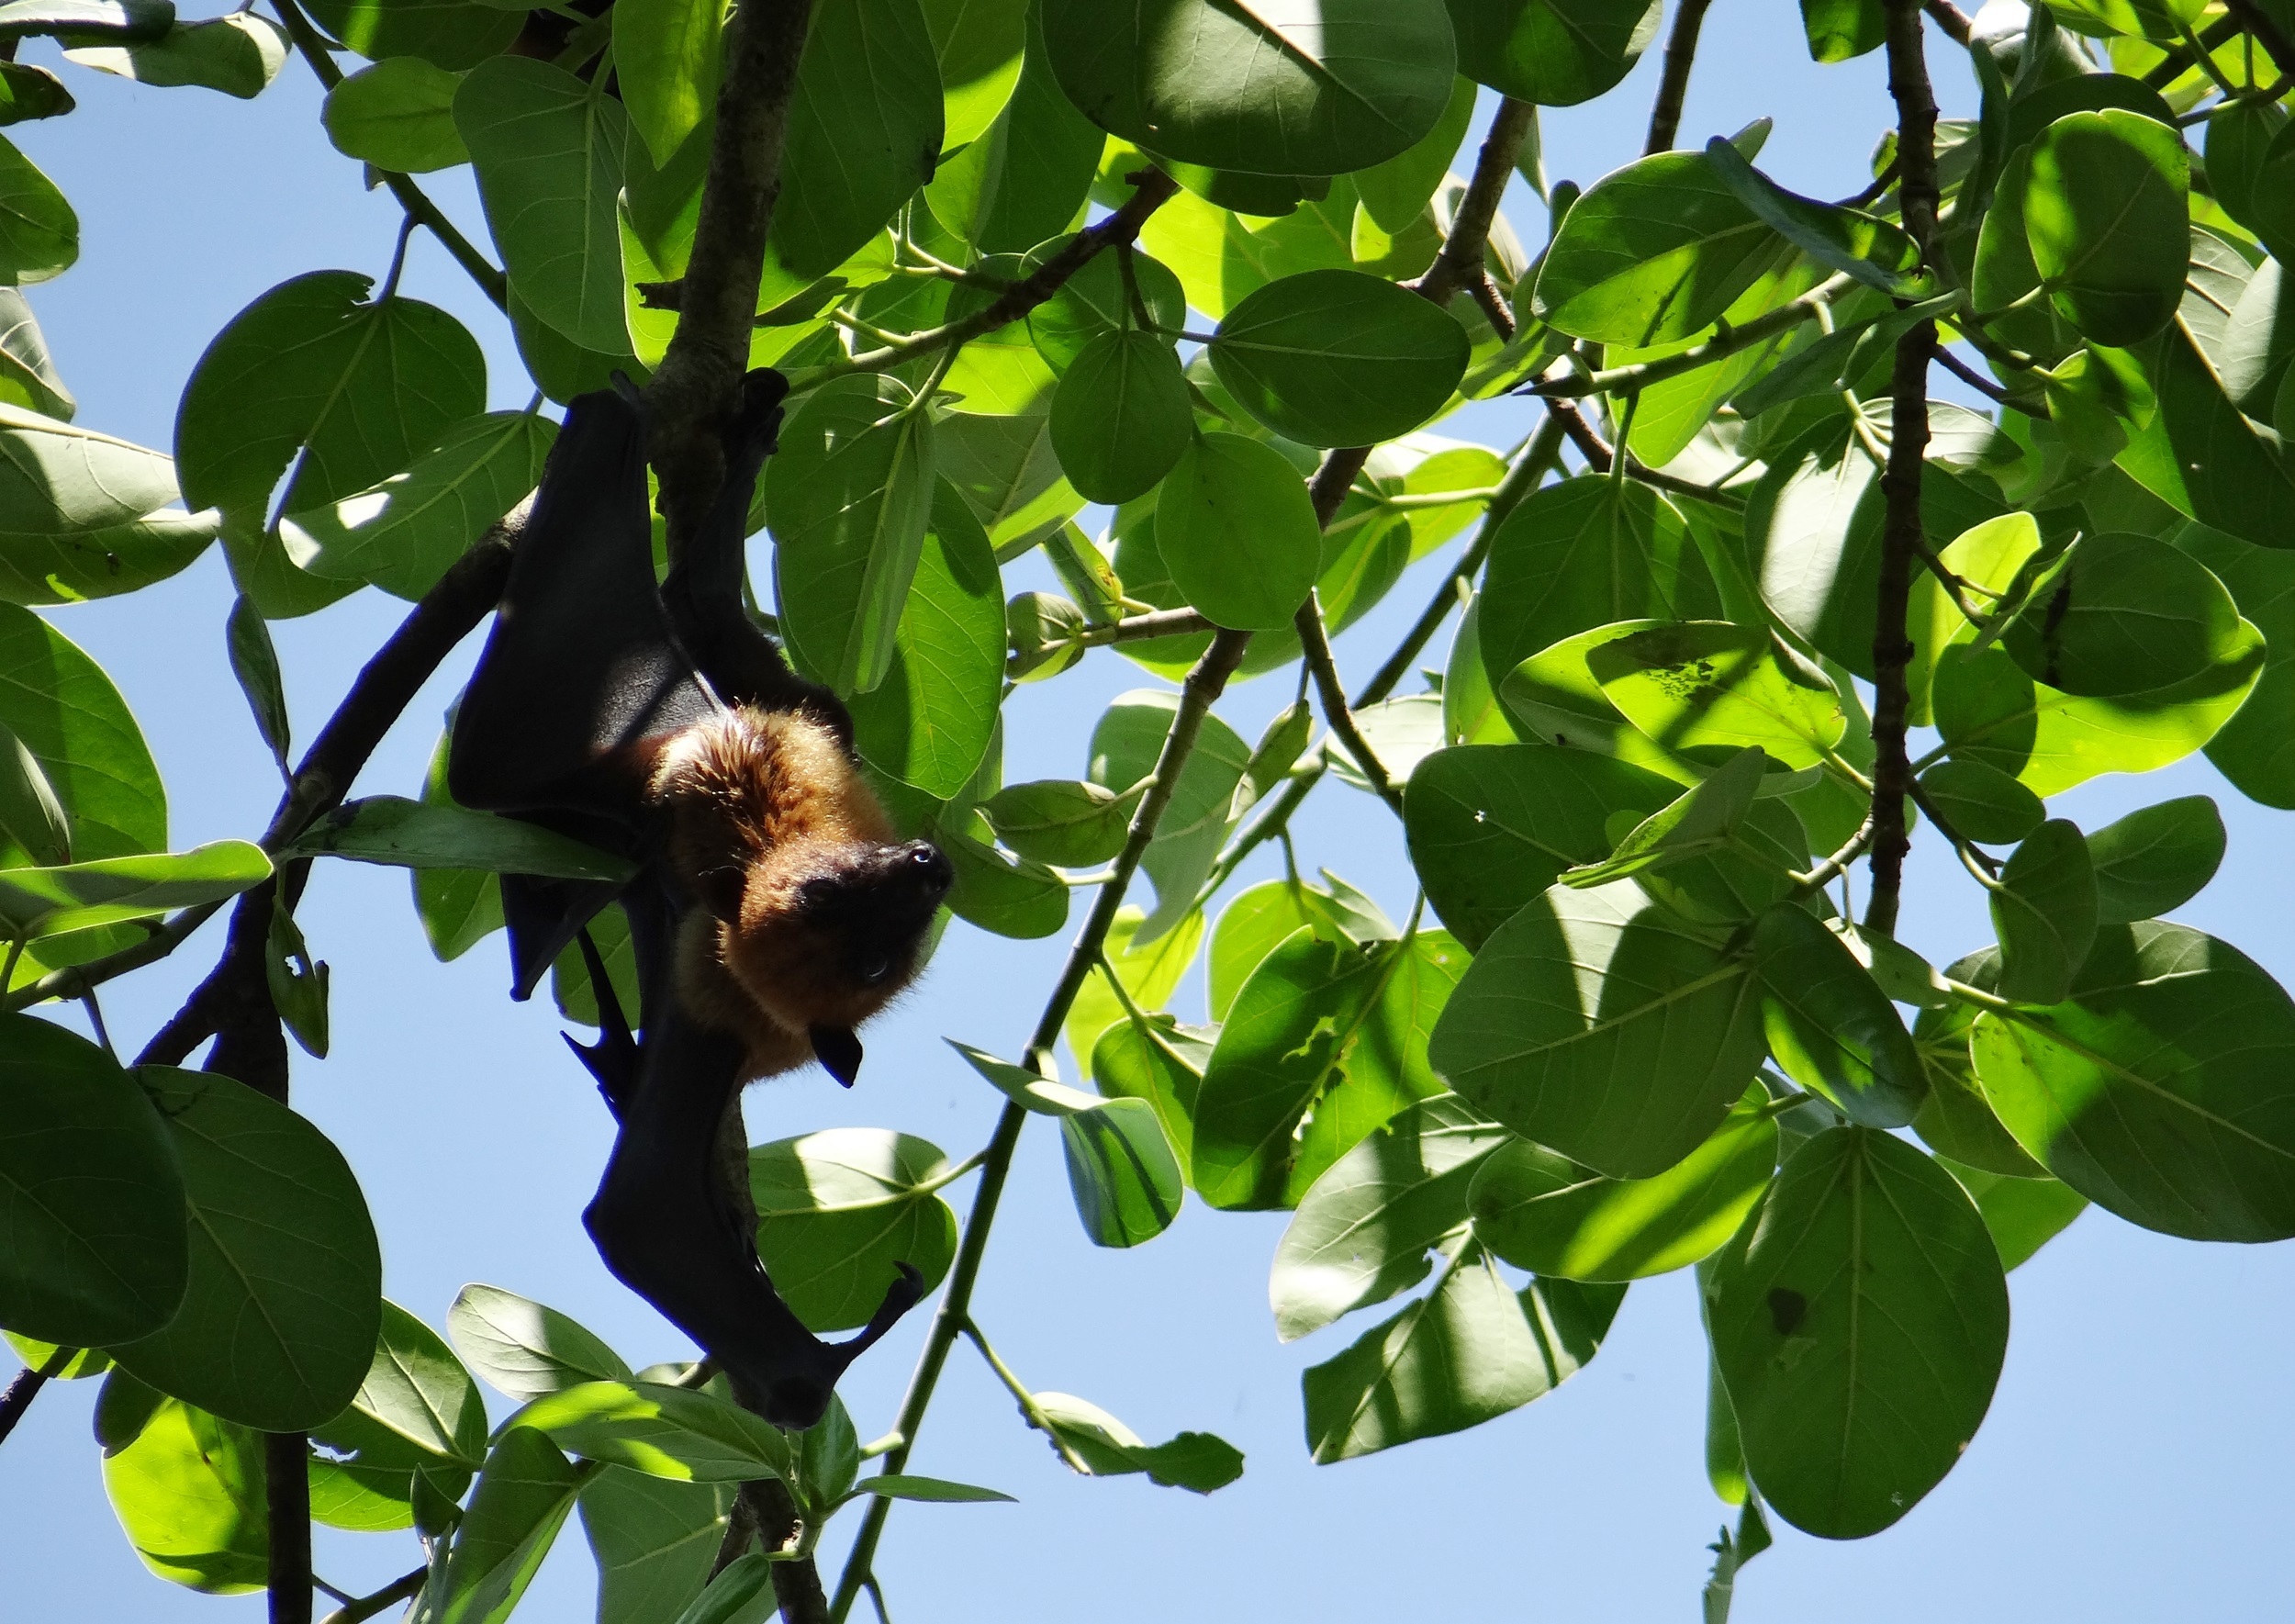
tree, branch, plant, fruit, leaf, flower, animal, food, green, produce, mammal, botany, hanging, fauna, fig, claws, hang, india, bat, flying fox, flowering plant, banyan tree, land plant, khanapur, belgaum